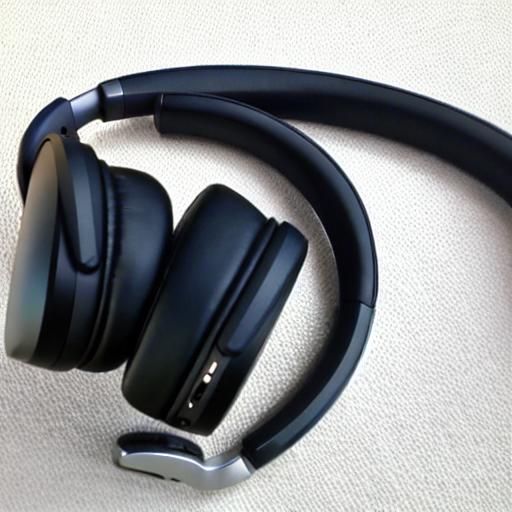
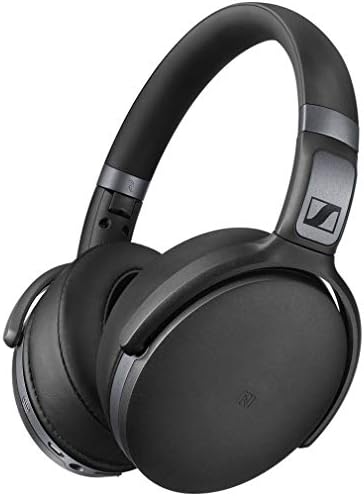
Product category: headphones
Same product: no